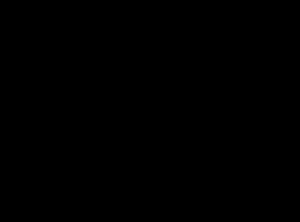
Ceci est la liste des personnages goa'ulds qui apparaissent ou sont mentionnés dans le film Stargate et les séries Stargate SG-1 et Stargate Atlantis. Dans le monde de Stargate, les Goa'ulds, qui sont les principaux antagonistes de cet univers, sont une race de parasites extraterrestres de fiction qui utilisent des êtres vivants comme hôtes et qui en prennent le contrôle. Râ fut le premier à parasiter un être humain et à garder cette forme il y a des millénaires, car le corps humain, bien que fragile, peut être facilement « réparé » grâce à la technologie goa'uld. Il fut suivi par tous les autres, les Humains devenant ainsi la seule race choisie comme hôte par les Goa'ulds. Beaucoup d'entre eux se font passer pour des dieux, commandant des armées d'esclaves et sont considérés comme des êtres malfaisants à la personnalité égocentrique et mégalomane pour ceux qui ne les vénèrent pas. Les Goa'ulds sont extrêmement intelligents et ont la capacité de comprendre très rapidement une technologie qui leur est inconnue pour ensuite mieux se l'approprier, étant ainsi des parasites dans tous les sens du terme.